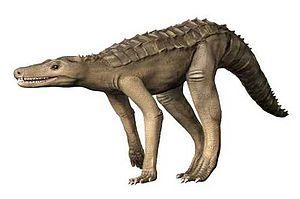
La formation de Morrison est une formation géologique datant du Jurassique supérieur qui recouvre une large partie de l'ouest des États-Unis, du Montana à l'Arizona et de l'Utah au Colorado. Des formations équivalentes existent aussi au Canada. La formation de Morrison est composée de grès, de siltites et de calcaires. C'est une des formations d'Amérique du Nord les plus riches en fossiles, notamment de dinosaures. La plupart des fossiles se trouvent dans des couches de siltstones et de grès déposés dans les lits de rivières et leurs plaines inondables.
Les Hallopodidae forment une petite famille éteinte de « reptiles » crocodylomorphes.
Hallopus est un genre éteint de « reptiles » crocodylomorphes de la famille également éteinte des Hallopodidae.